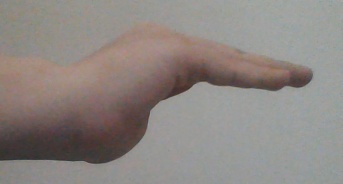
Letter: haa